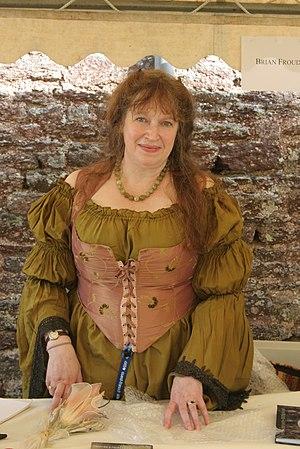
Wendy Froud au château de Comper lors des Rencontres de l’imaginaire de Brocéliande de 2014.
Yoda est un personnage fictif de l'univers Star Wars. Il apparaît pour la première fois dans L'Empire contre-attaque en 1980. Il est le maître Jedi qui enseigne à Luke comment utiliser la Force.
Wendy Froud est une sculptrice américaine.
9 janvier : interdiction à Nantes du spectacle le Mur de l'humoriste Dieudonné.